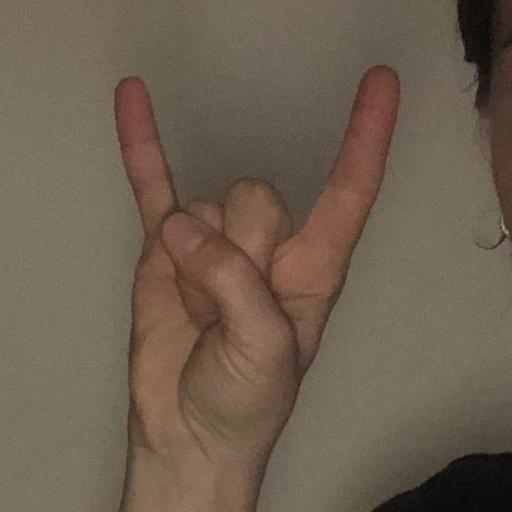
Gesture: rock